Musée Condé

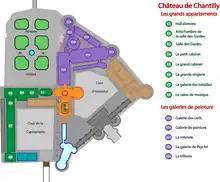
Museum map

The collection of old master paintings is among the most important in France. It consists predominantly of Italian and French works and includes three paintings by Fra Angelico, three by Raphael, five by Nicolas Poussin, four by Antoine Watteau and five signed by Jean-Auguste-Dominique Ingres.